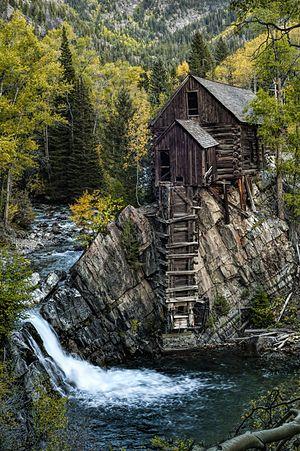
La Crystal Mill, également connue comme l'Old Mill, est une ancienne station de compression en bois datant de 1892. Elle est située sur la Crystal River, dans la ville fantôme de Crystal dans le Colorado.